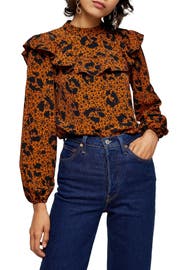
a long back keyhole keep thing interesting on this otherwise demure top styled with ruffle yoke trim and puffy balloon sleeve